La Fayette-class frigate

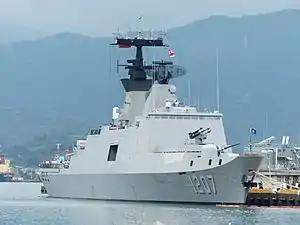
The Taiwanese frigate "Wu Chang" in 2013

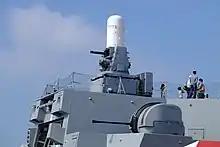
Phalanx CIWS and Bofors 40 mm L70 gun aboard ROCN "Di Hua"

As the Republic of China (Taiwan)'s defensive stance is aimed towards the Taiwan Strait, the Republic of China (Taiwan) Navy is constantly seeking to upgrade its anti-submarine warfare capabilities. The US$1.75 billion agreement with France in the early 1990s was an example of this procurement strategy: the six ships are configured for both ASW and surface attack. The Exocet was replaced by Taiwan-developed Hsiung Feng II anti-ship missile and the AAW weapon is the Sea Chaparral. The main gun is an Oto Melara 76 mm/62 mk 75 gun, similar to its Singaporean counterparts, the "Formidable"-class frigates. Some problems in the integration of Taiwanese and French systems had been reported. The frigate carries a single Sikorsky S-70C(M)-1/2 ASW helicopter.